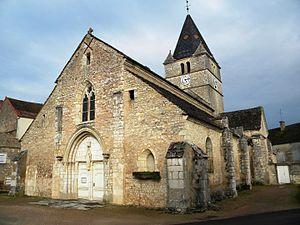
Fontaines est une commune française située dans le département de Saône-et-Loire en région Bourgogne-Franche-Comté.
Cet article recense une partie des monuments historiques de Saône-et-Loire, en France.
L'église Saint-Just de Fontaines est une église située sur le territoire de la commune de Fontaines dans le département français de Saône-et-Loire et la région Bourgogne-Franche-Comté.